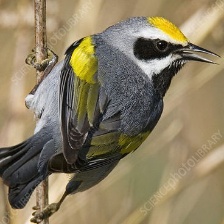
Species: GOLD WING WARBLER
Scientific name: VERMIVORA CHRYSOPTERA